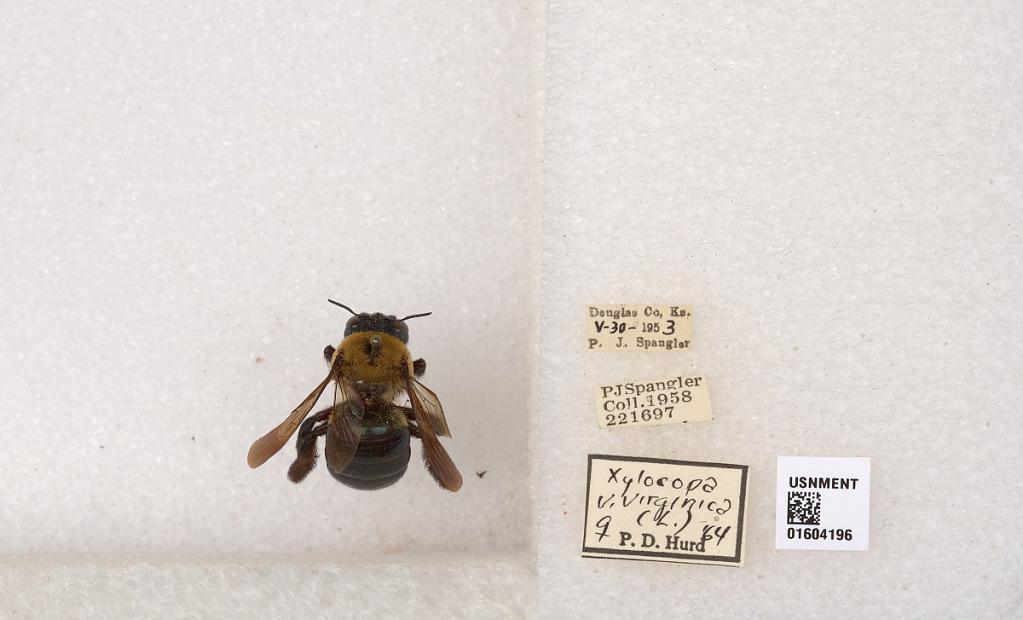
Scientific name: Xylocopa (Xylocopoides) virginica virginica (Linnaeus)
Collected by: P. Spangler
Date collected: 1953-5-30
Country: United States
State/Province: Kansas
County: Douglas
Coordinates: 38.8847, -95.2926
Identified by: Hurd, P. D.